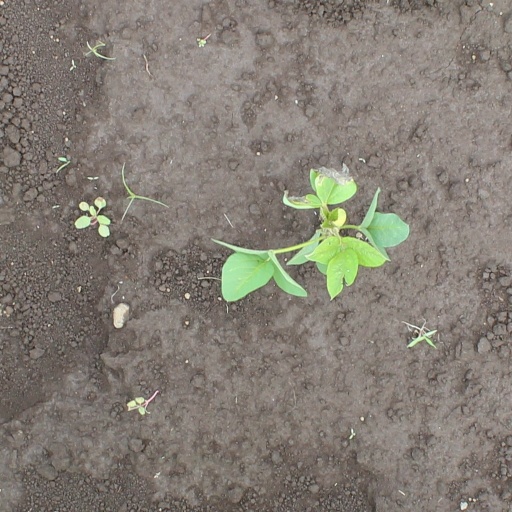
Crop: soybean